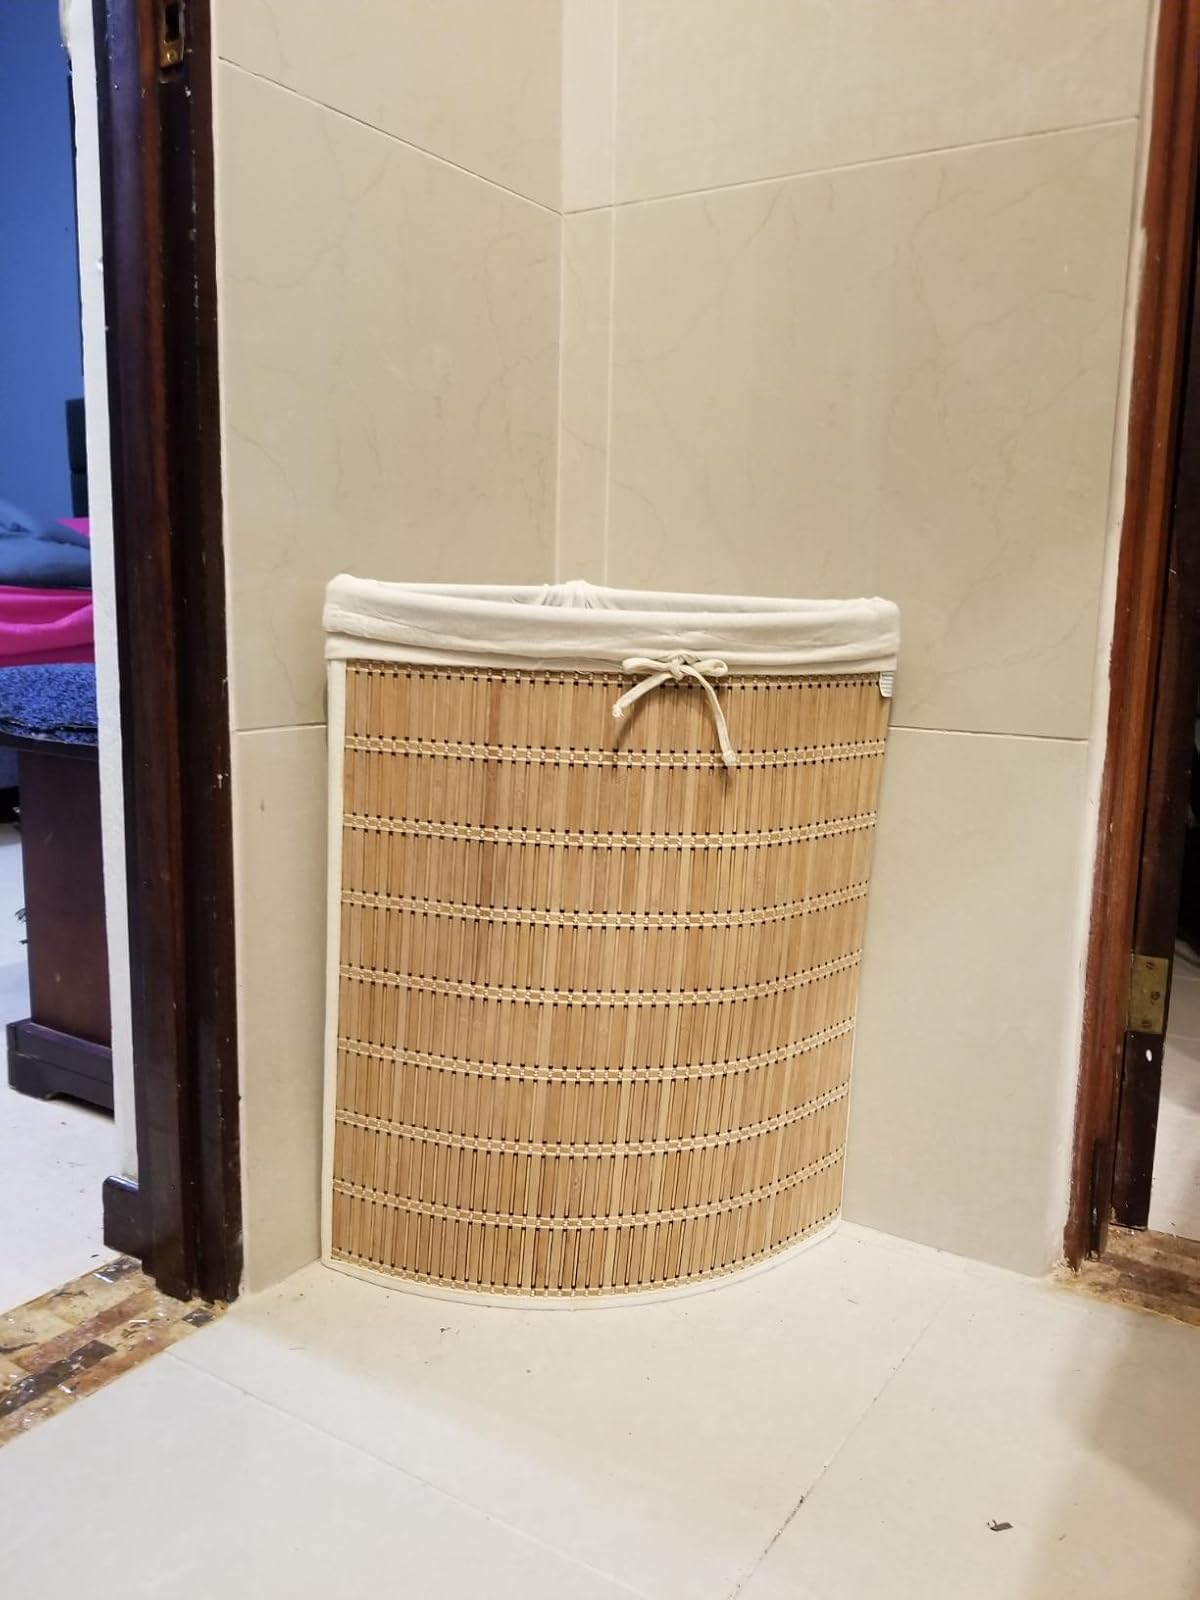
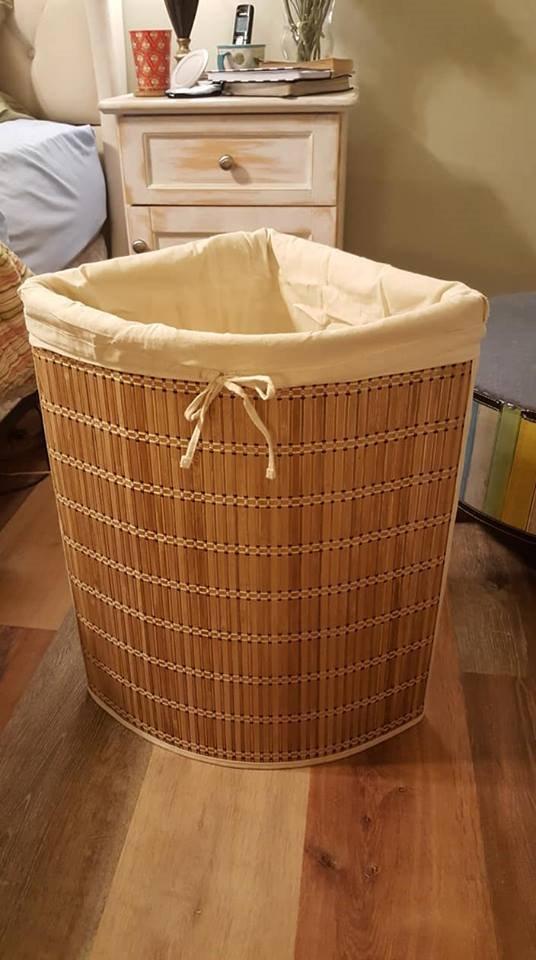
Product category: items_hamper
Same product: yes